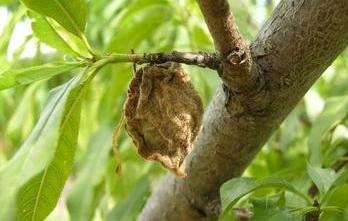
Plant: Peach
Disease: peach brown rot